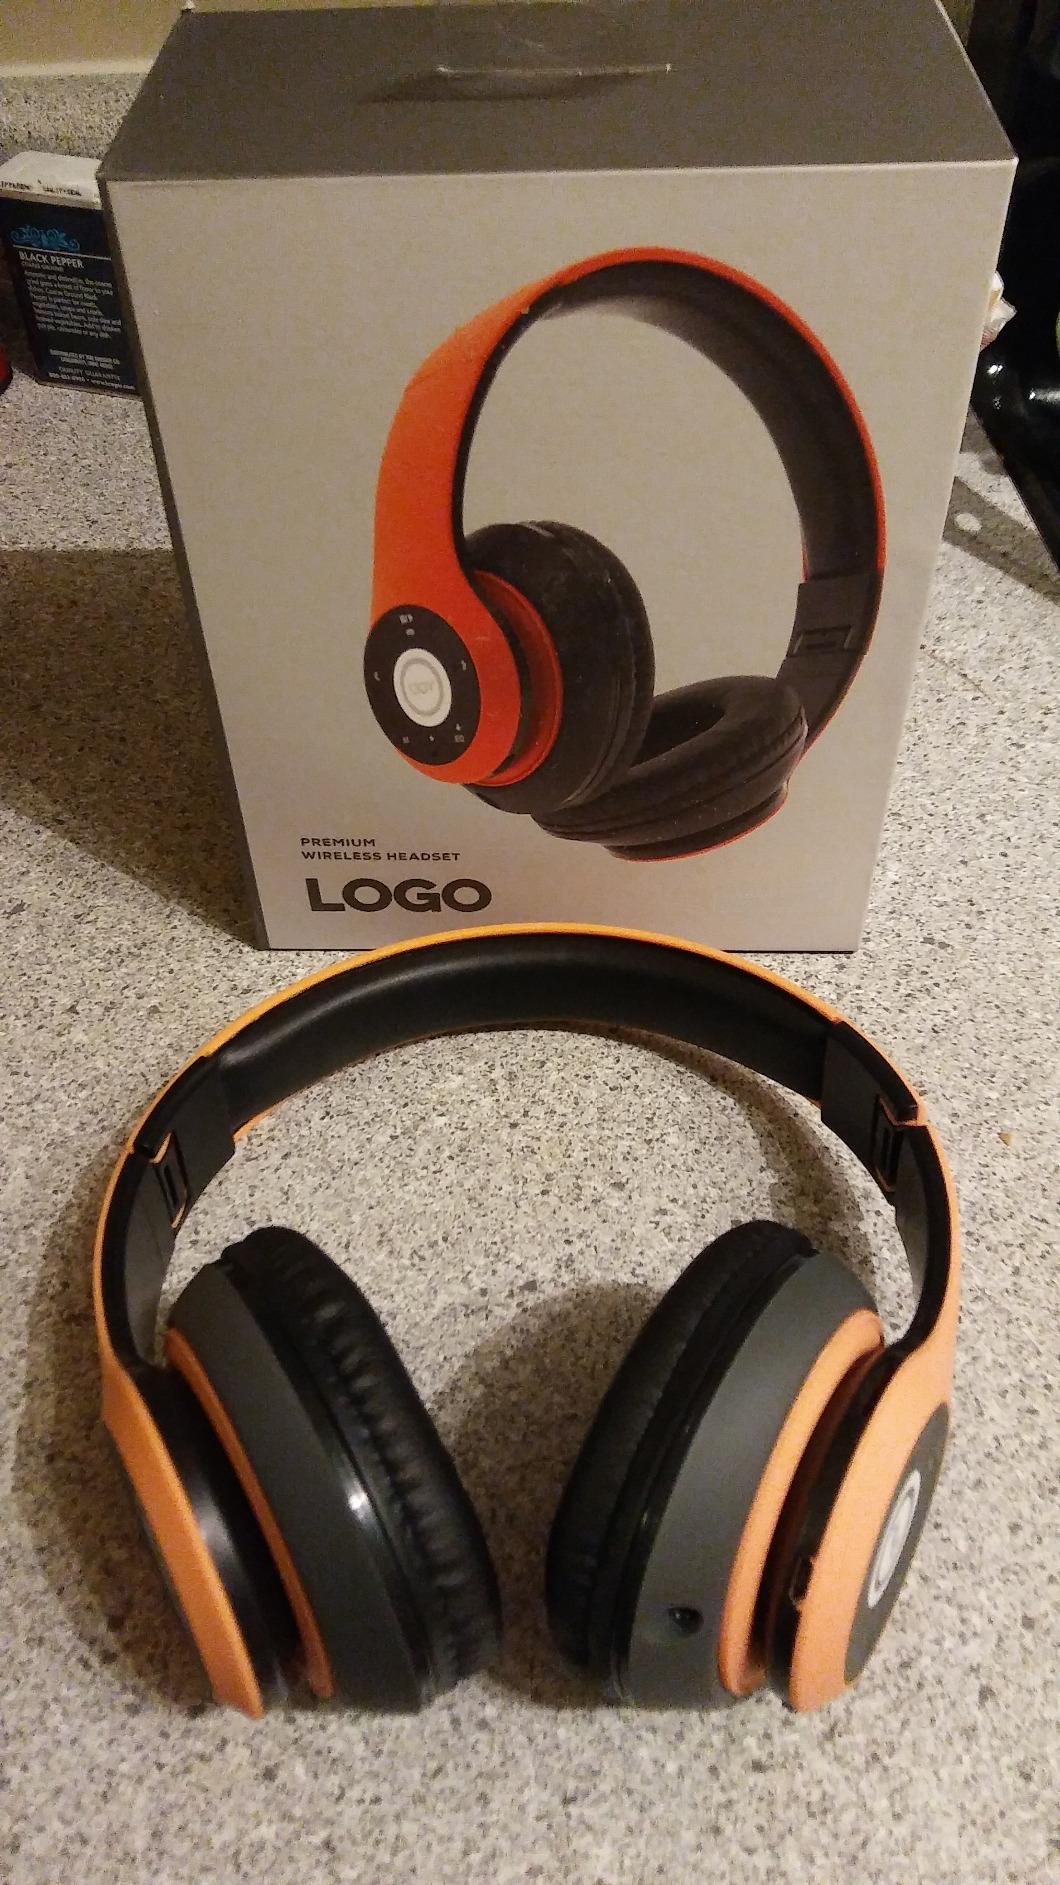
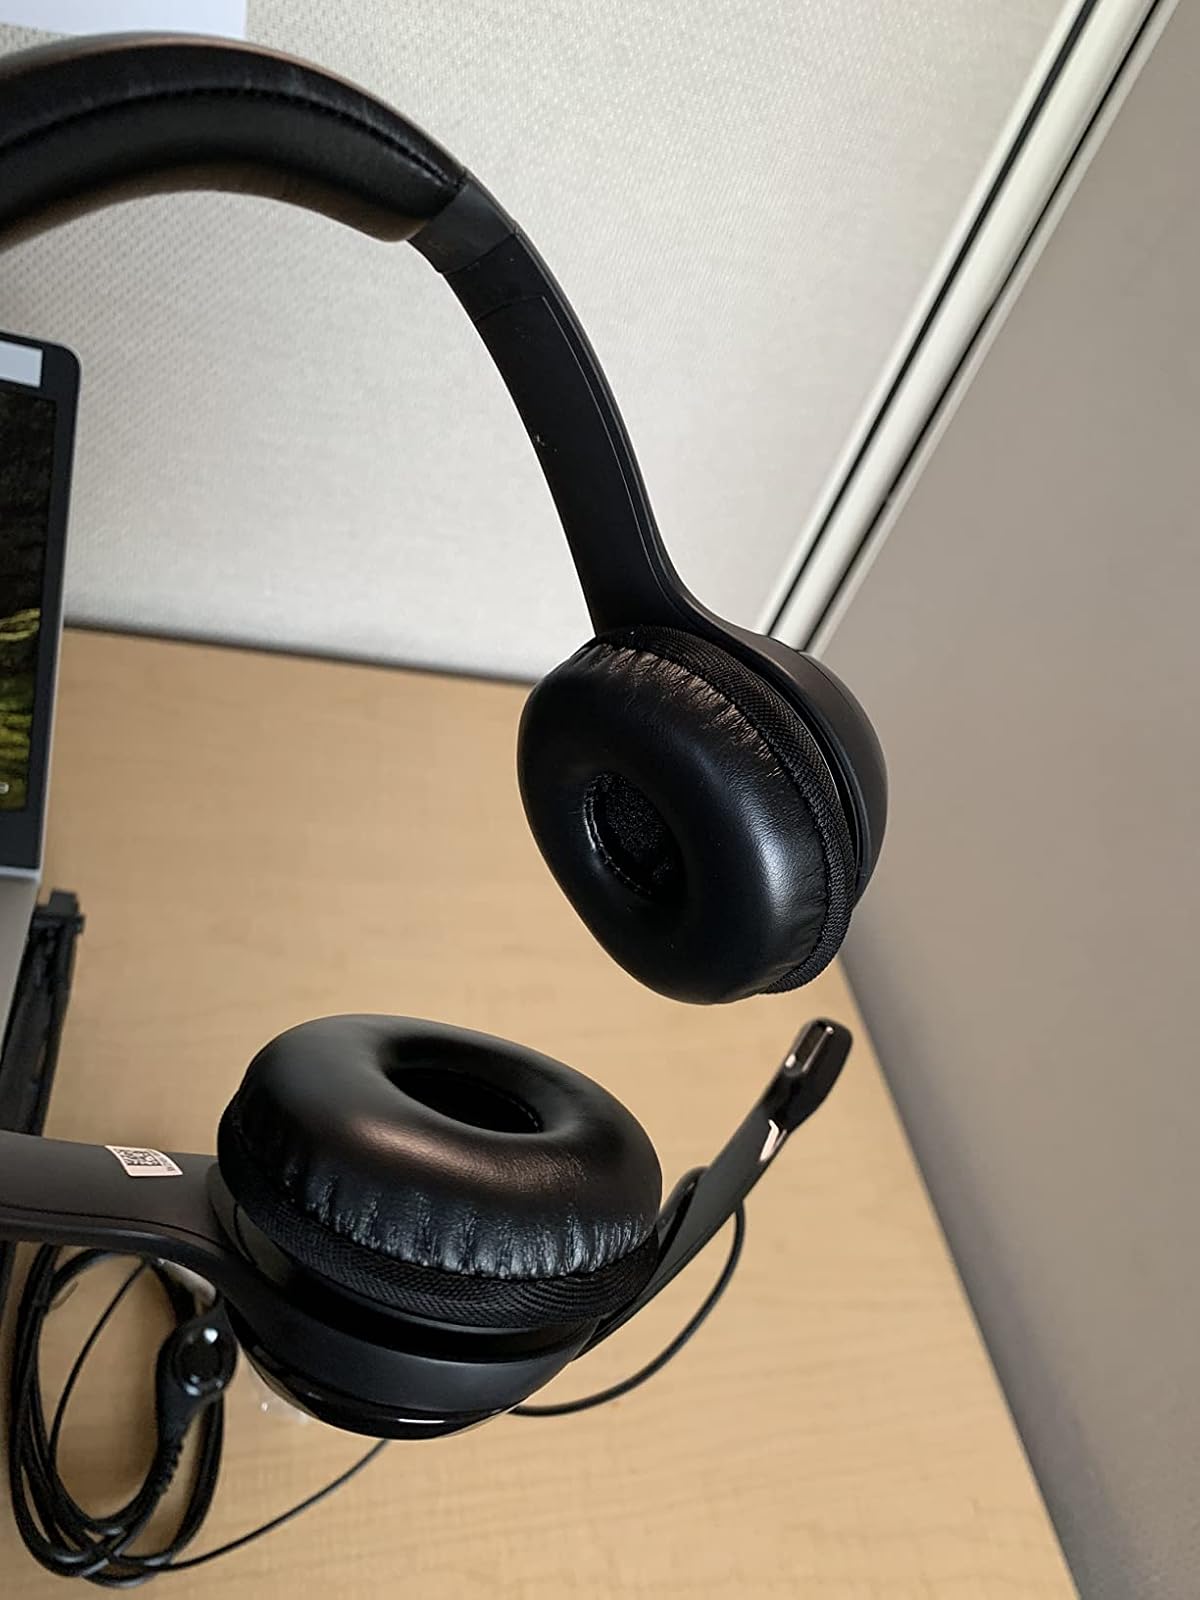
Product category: headphones
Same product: no